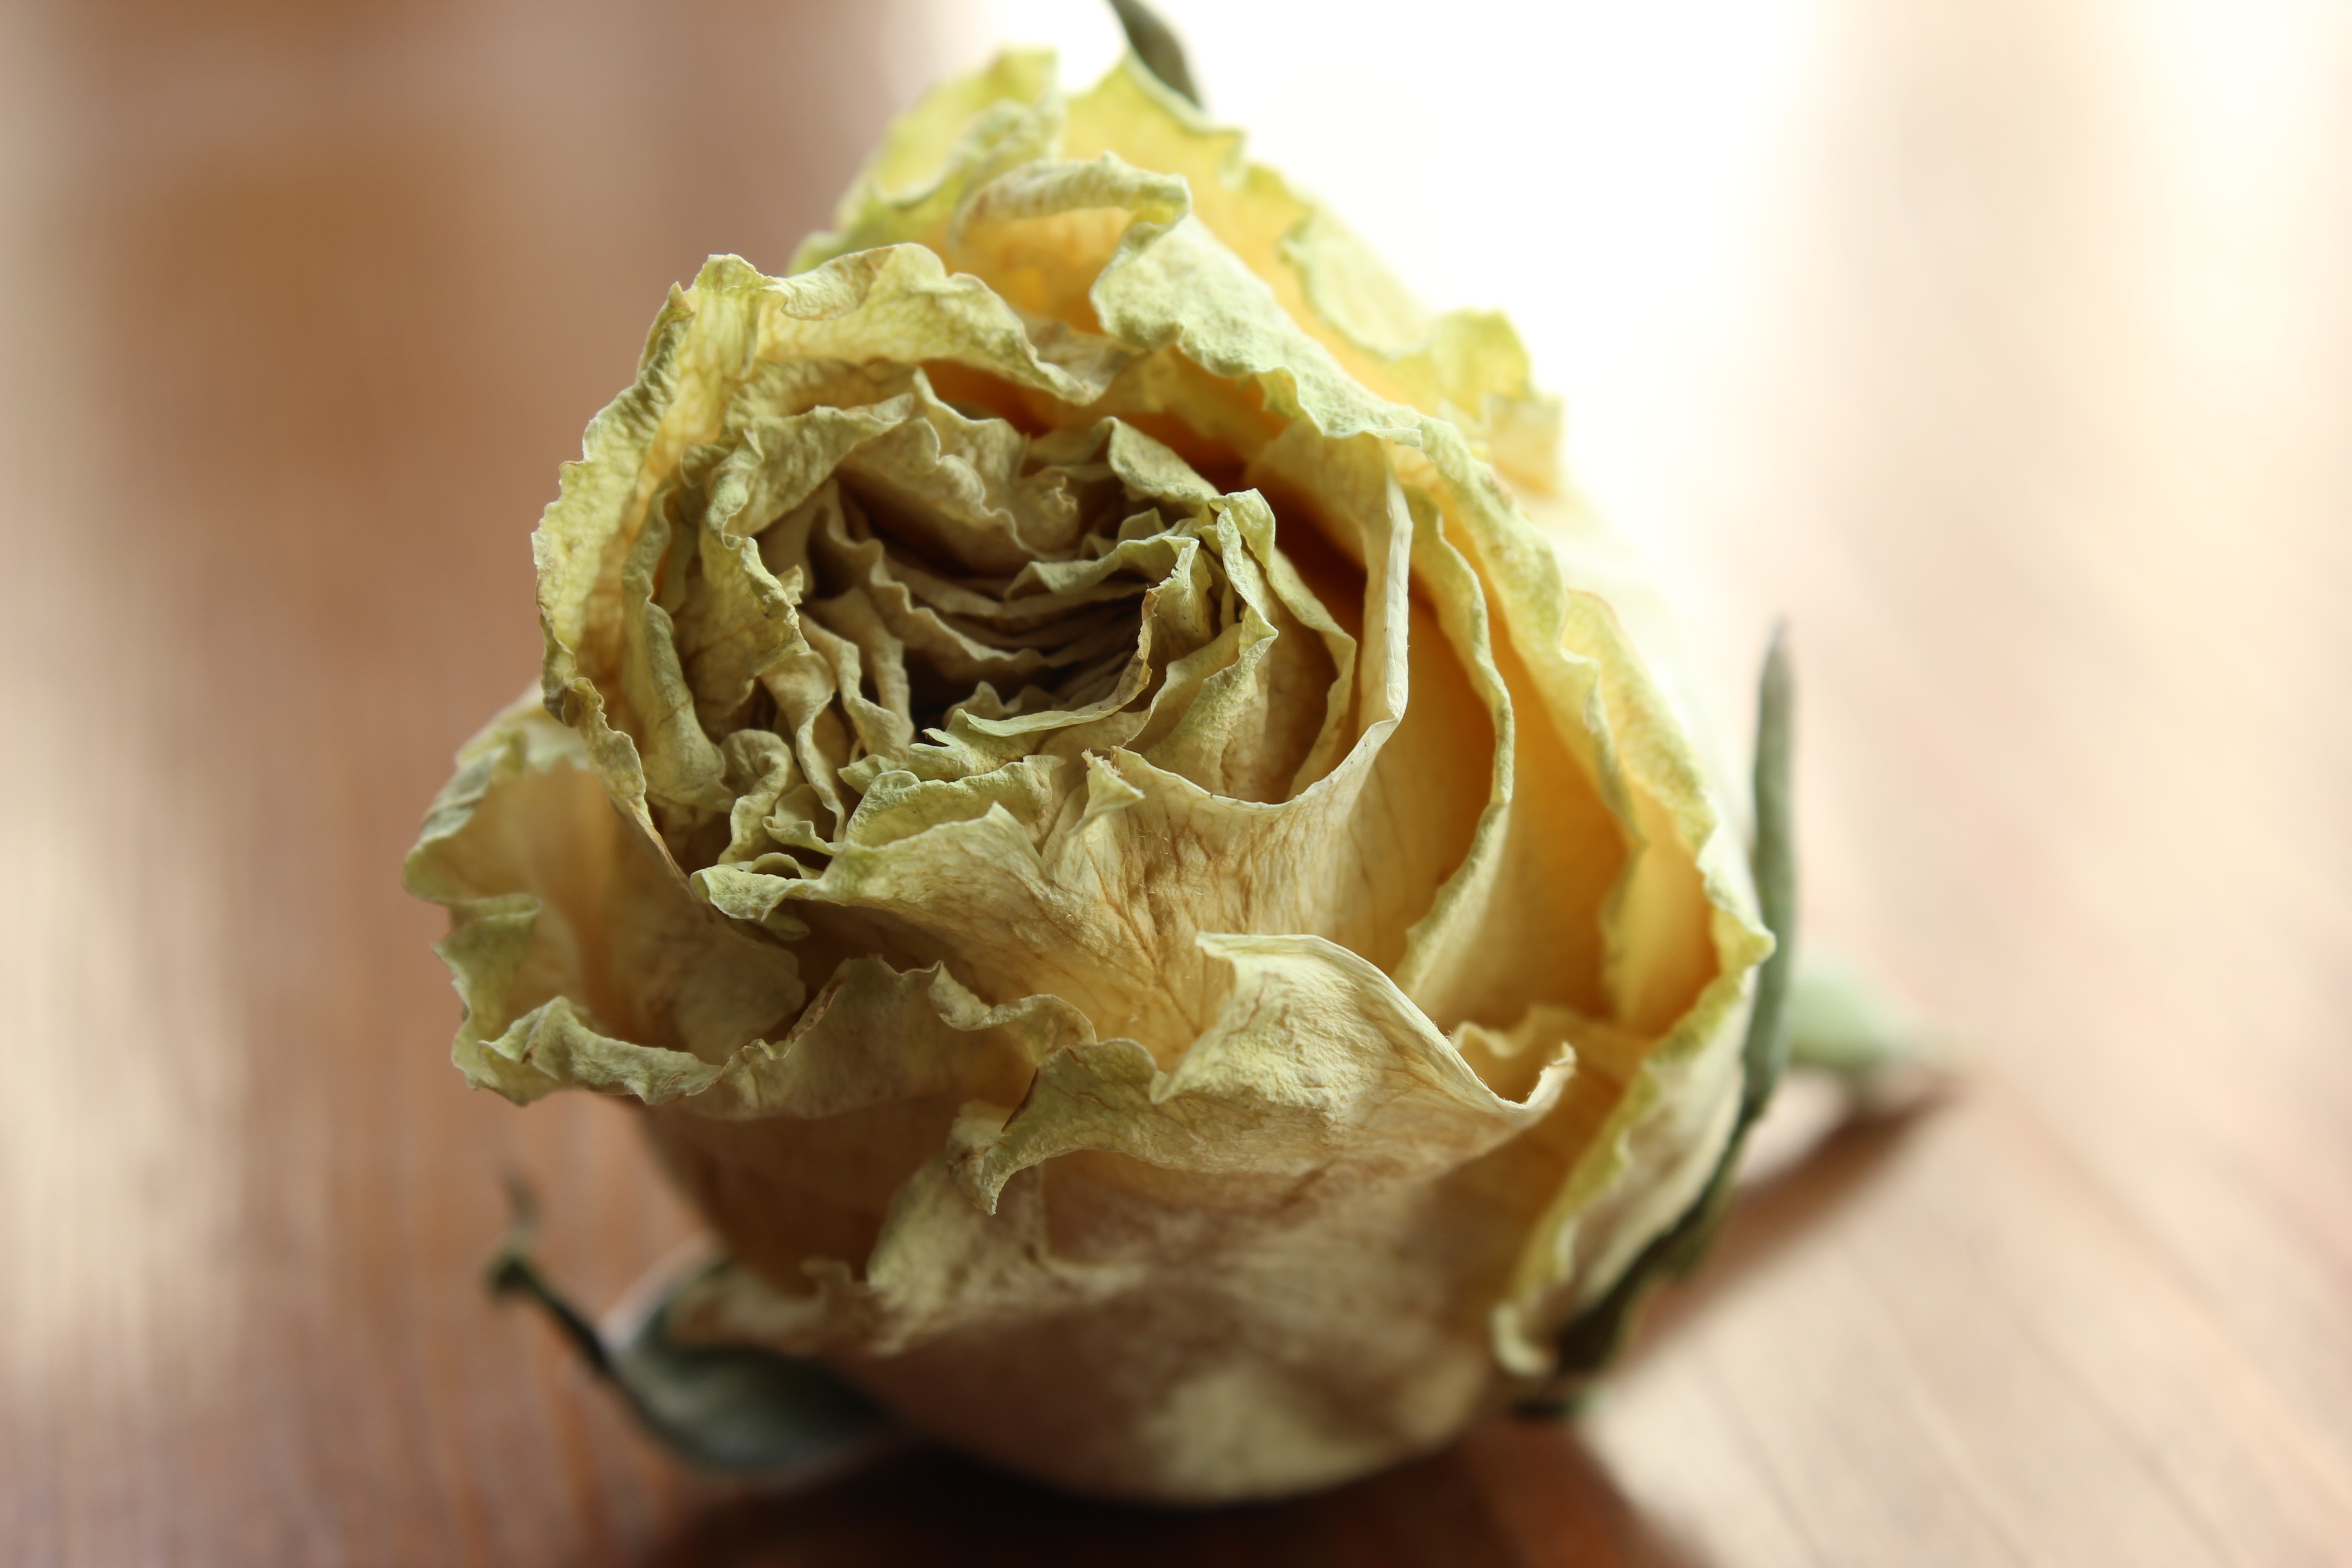
nature, blur, plant, wood, flower, petal, food, produce, vegetable, botany, yellow, garden, flora, still life, botanical, flowers, close up, dry flower, rosa, thistle, beauty, nice, herbs, depth of field, yellow rose, macro photography, flowering plant, daisy family, bello, land plant